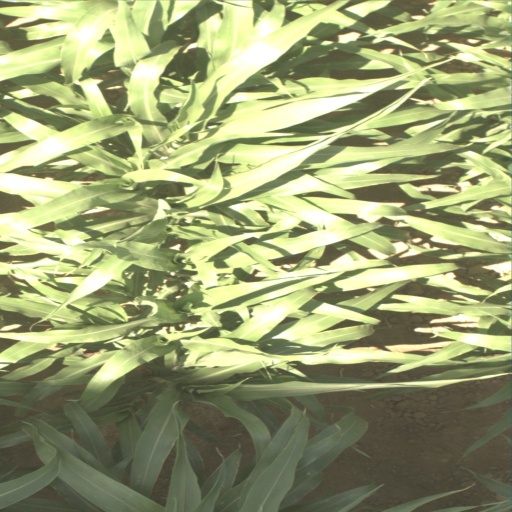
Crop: sorghum